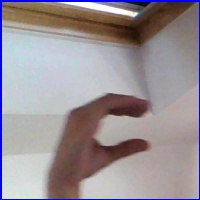
Letra: C